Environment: real
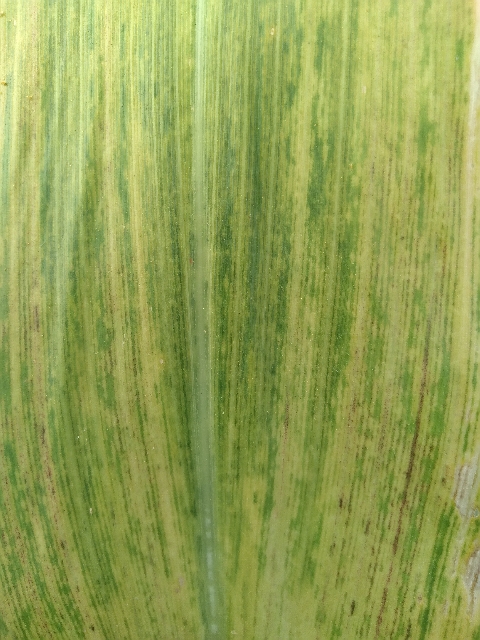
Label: lethal_necrosis